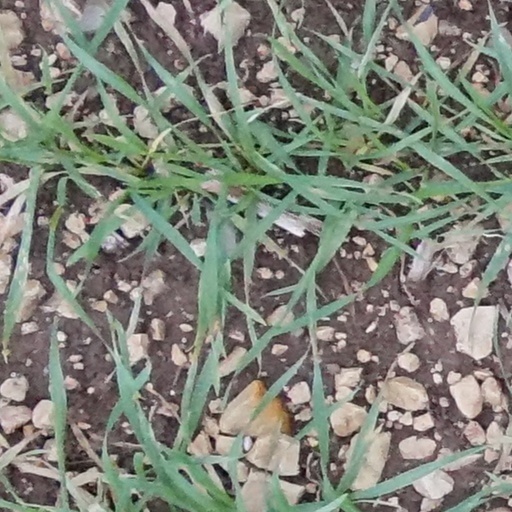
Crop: wheat